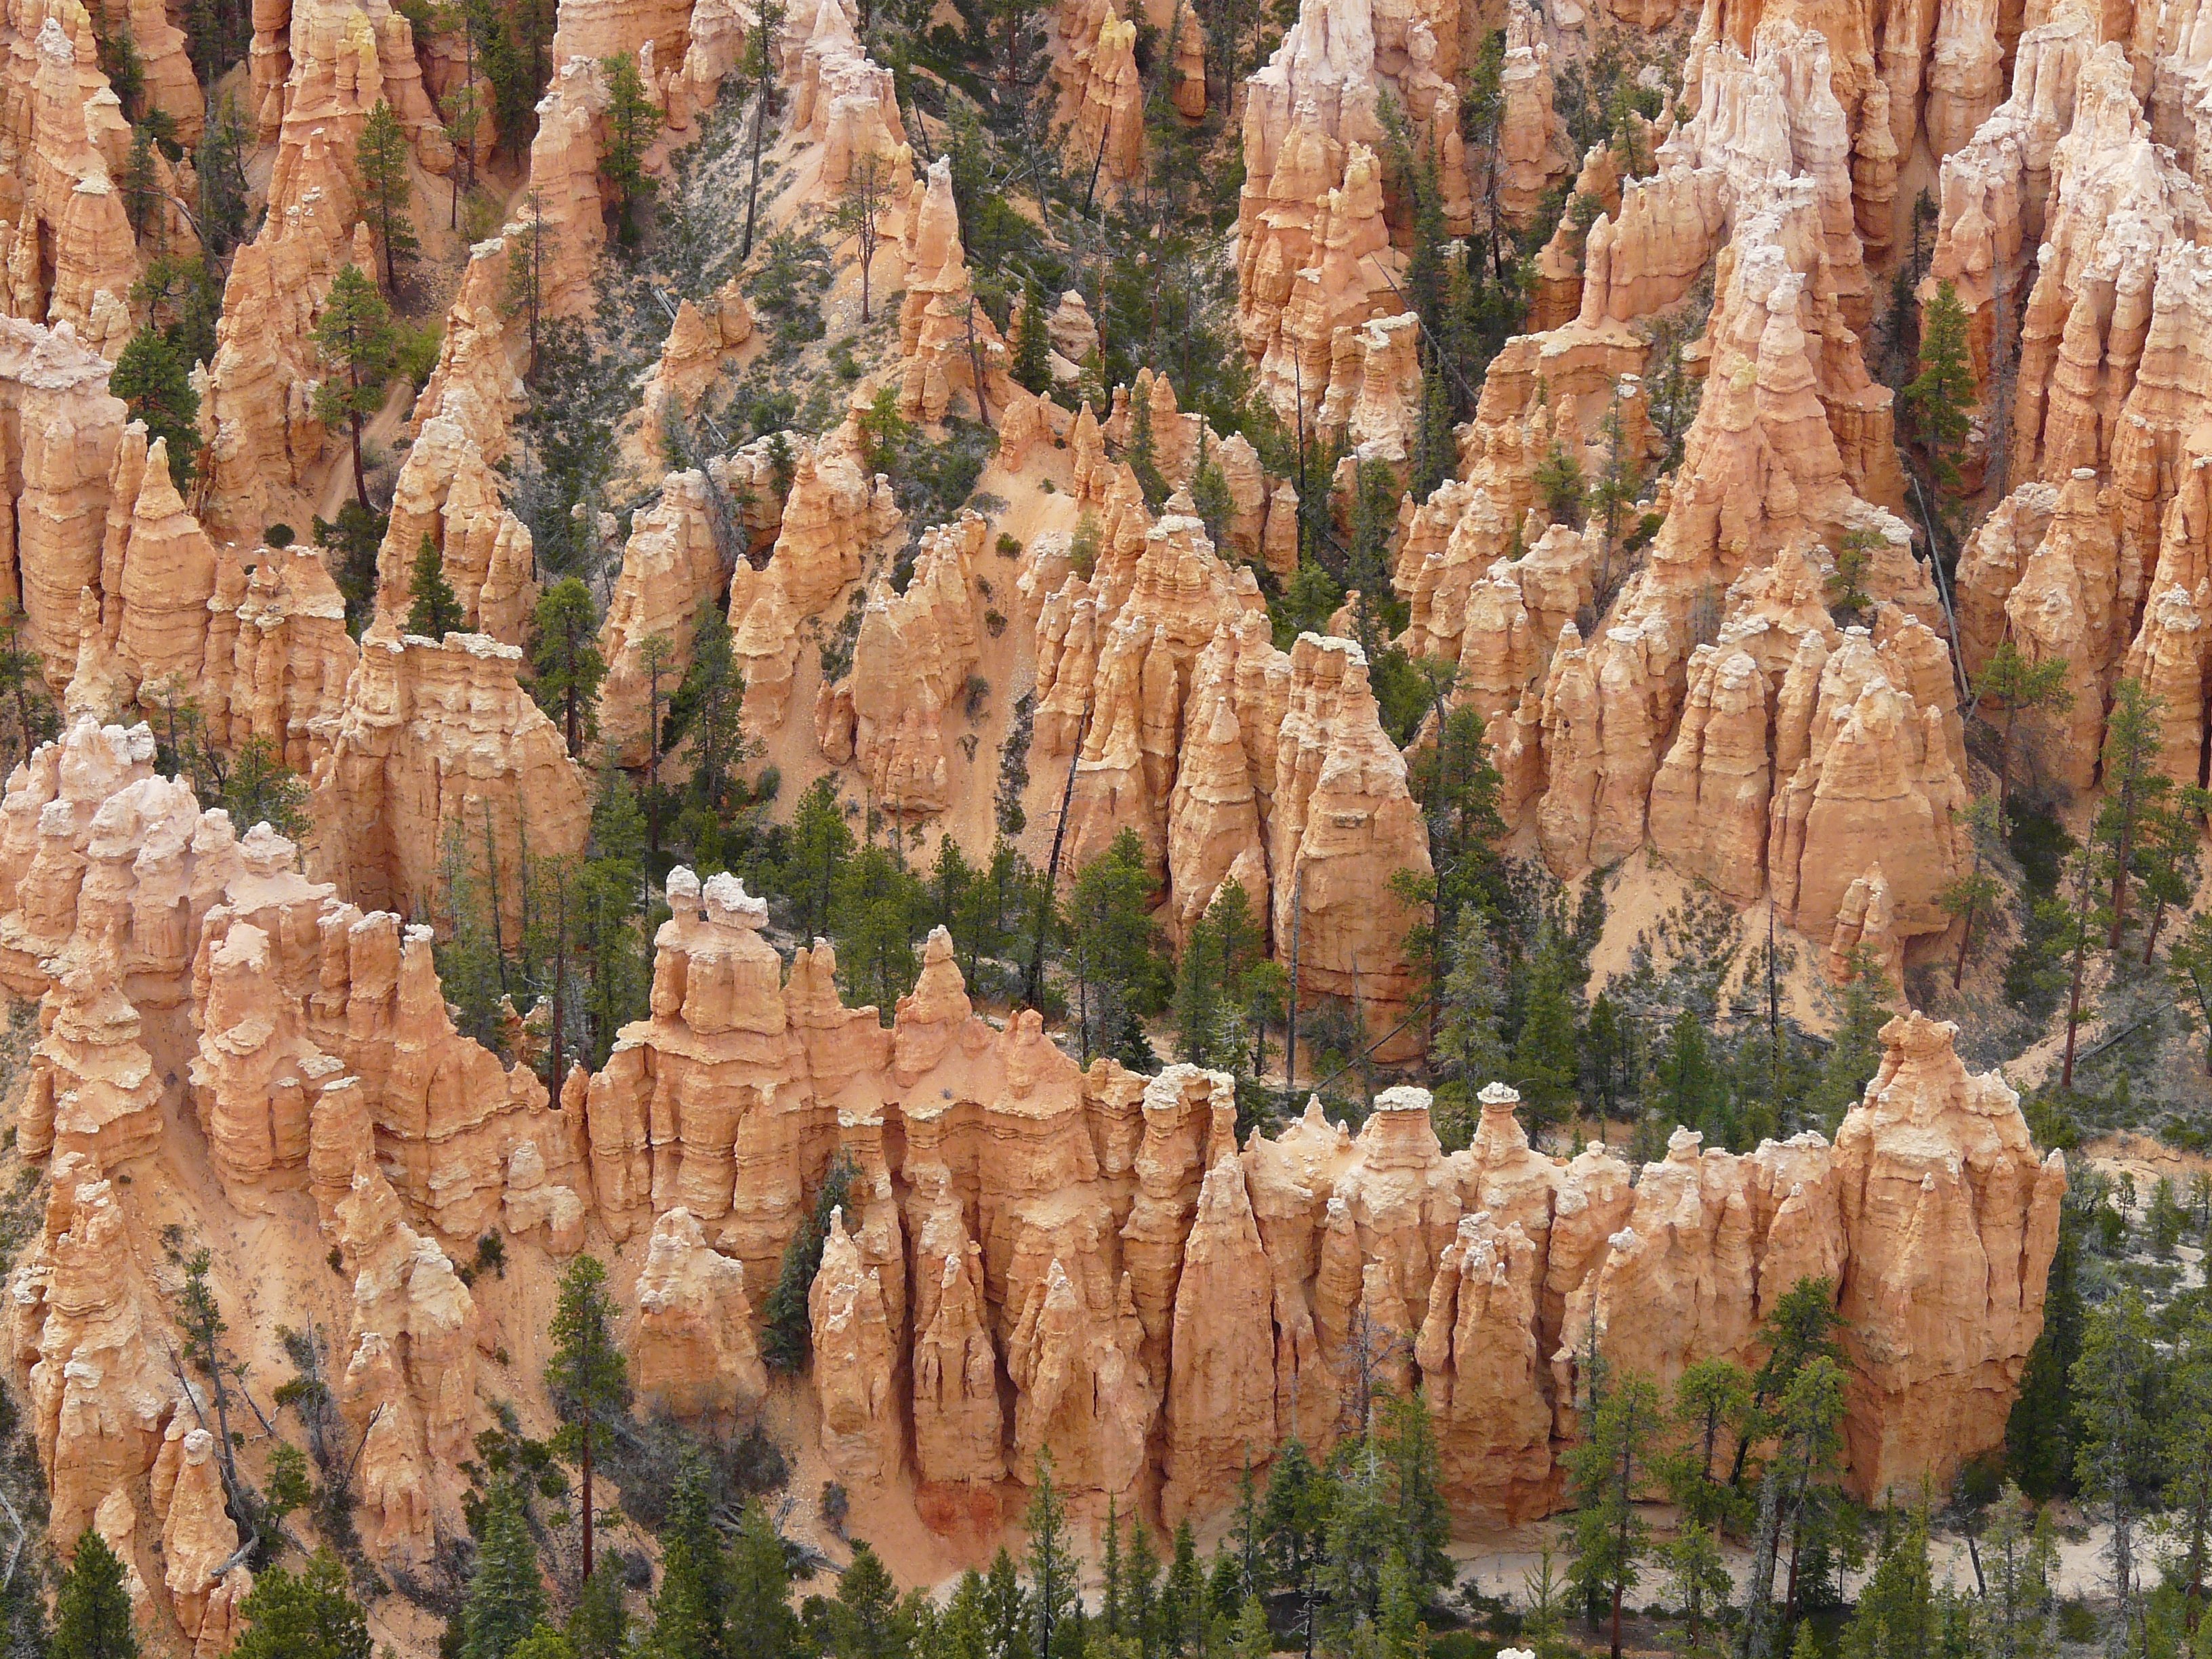
landscape, nature, rock, wilderness, valley, formation, red, usa, gorge, canyon, national park, erosion, united states, geology, utah, badlands, ravine, plateau, bryce canyon, hoodoo, amphitheater, wadi, landform, sand stone, paunsaugunt plateau, bryce canyon national park, pyramid rock, geographical feature, erosion forms, paunsaugunt